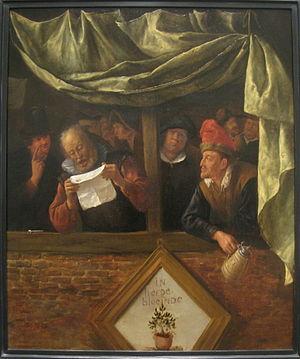
De Egelantier est une des chambres de rhétorique d'Amsterdam. Son origine remonte au moins à la fin du XVᵉ siècle. Elle fut fusionnée avec une autre chambre de rhétorique amstellodamoise en 1632.